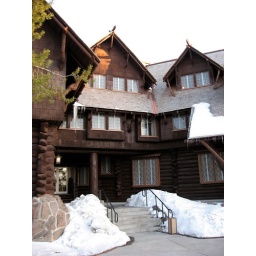
Old Faithful Inn- We were staying in the room on the second floor in the corner with the window open